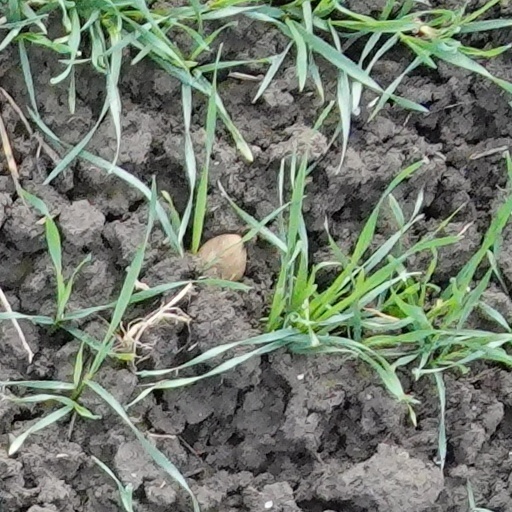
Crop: wheat